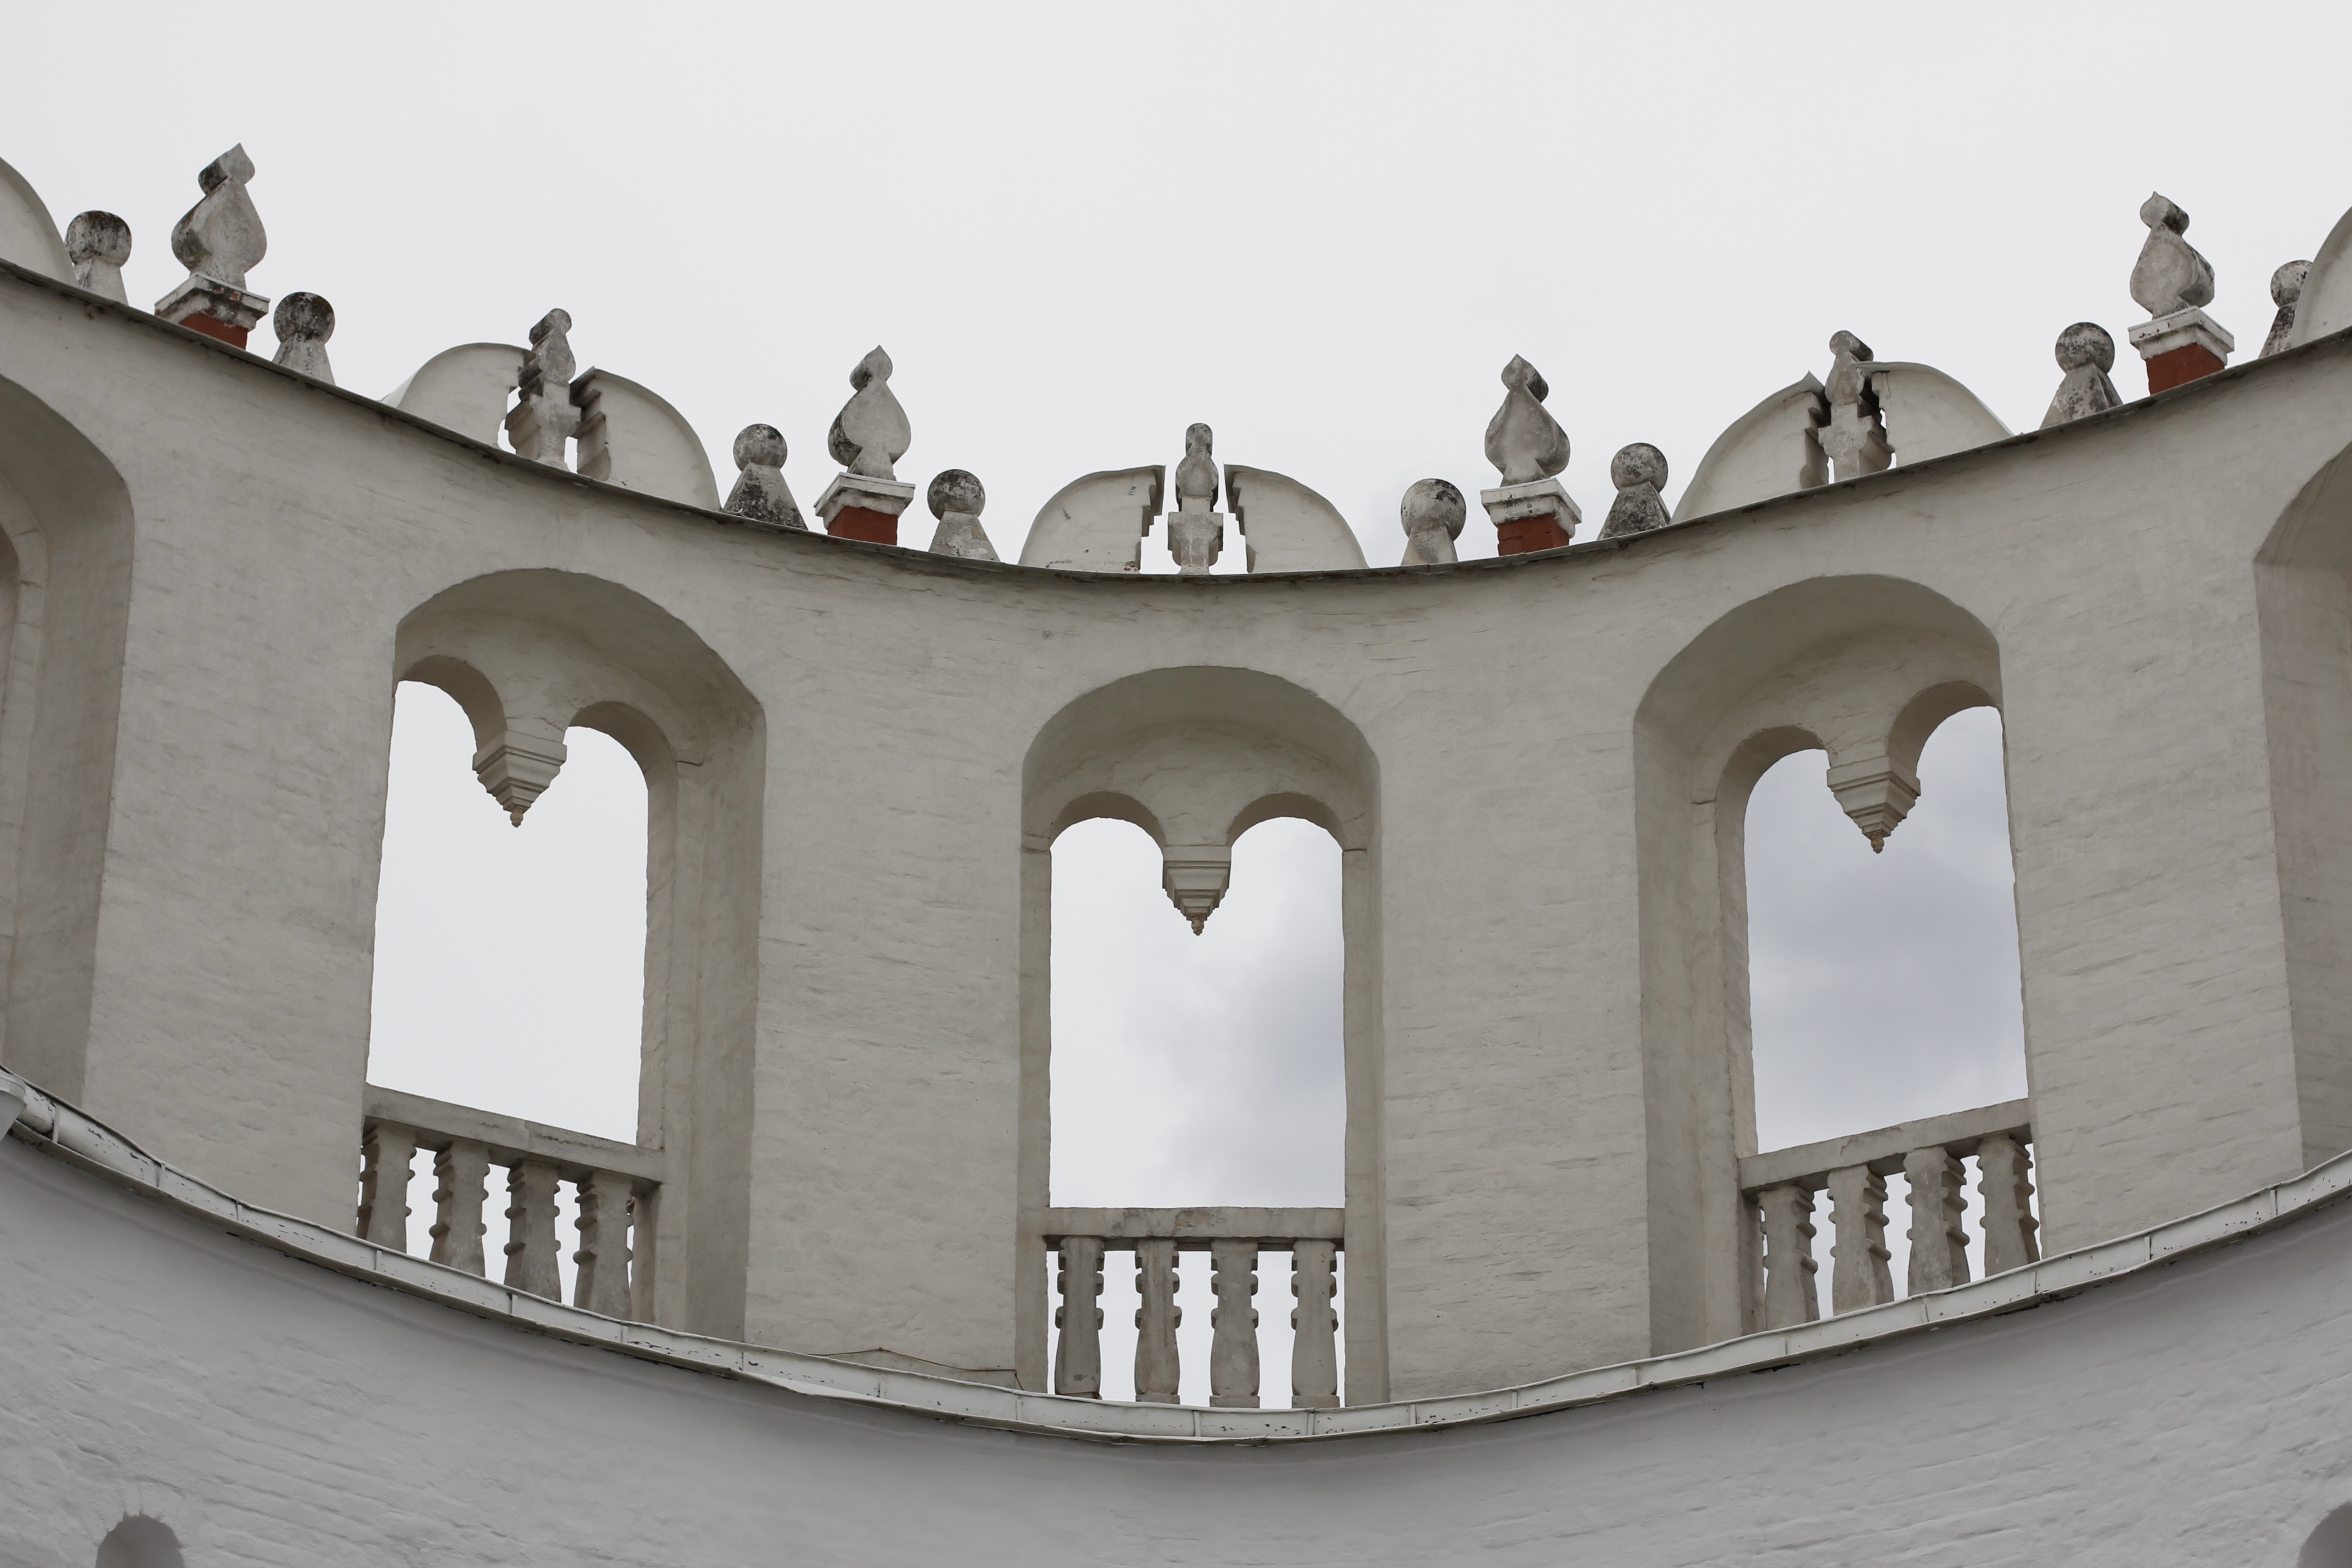
architecture, white, monument, arch, landmark, facade, tourism, old town, capital, moscow, russia, shape, historically, east, red square, soviet union